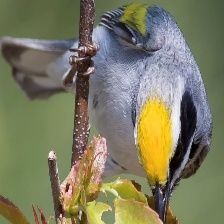
Species: GOLD WING WARBLER
Scientific name: VERMIVORA CHRYSOPTERA